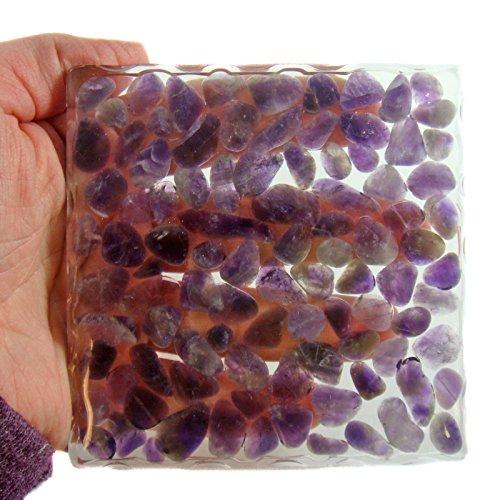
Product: REALBUG Resin Coaster with Amethyst
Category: Toys & Games | Novelty & Gag Toys
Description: Amethyst embedded.
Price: $11.81
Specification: ProductDimensions:3.5x3.5x0.5inches|ItemWeight:2.2pounds|ShippingWeight:6.4ounces(Viewshippingratesandpolicies)|ASIN:B01JS6V5RS|Itemmodelnumber:CT5041|Manufacturerrecommendedage:5-15years